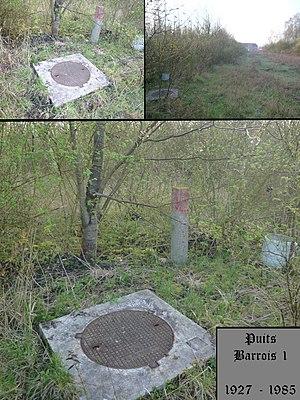
Puits Barrois n° 1 de la Compagnie des mines d'Aniche à Pecquencourt, Nord, Nord-Pas-de-Calais, France.
La fosse Barrois ou Charles Barrois de la Compagnie des mines d'Aniche est un ancien charbonnage du Bassin minier du Nord-Pas-de-Calais, situé à Pecquencourt. La fosse est baptisée en l'honneur du géologue Charles Barrois. Les puits sont commencés en 1927 et 1928. La fosse commence à produire en 1931, il s'agit de la dernière fosse construite par la Compagnie des mines d'Aniche, mais aussi de la dernière à fermer. Des cités, des écoles et une église sont construits à proximité de la fosse.
La Compagnie des mines d'Aniche était une compagnie qui exploitait des mines de charbon dans la région Nord-Pas-de-Calais en France et qui possédait aussi des usines et des lavoirs.